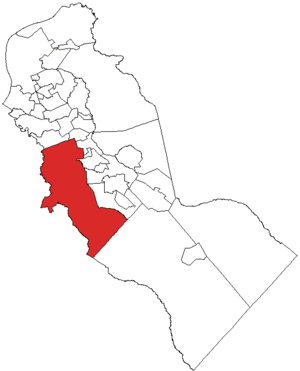
Gloucester Township est une municipalité américaine située dans le comté de Camden au New Jersey.